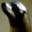
Label: seal